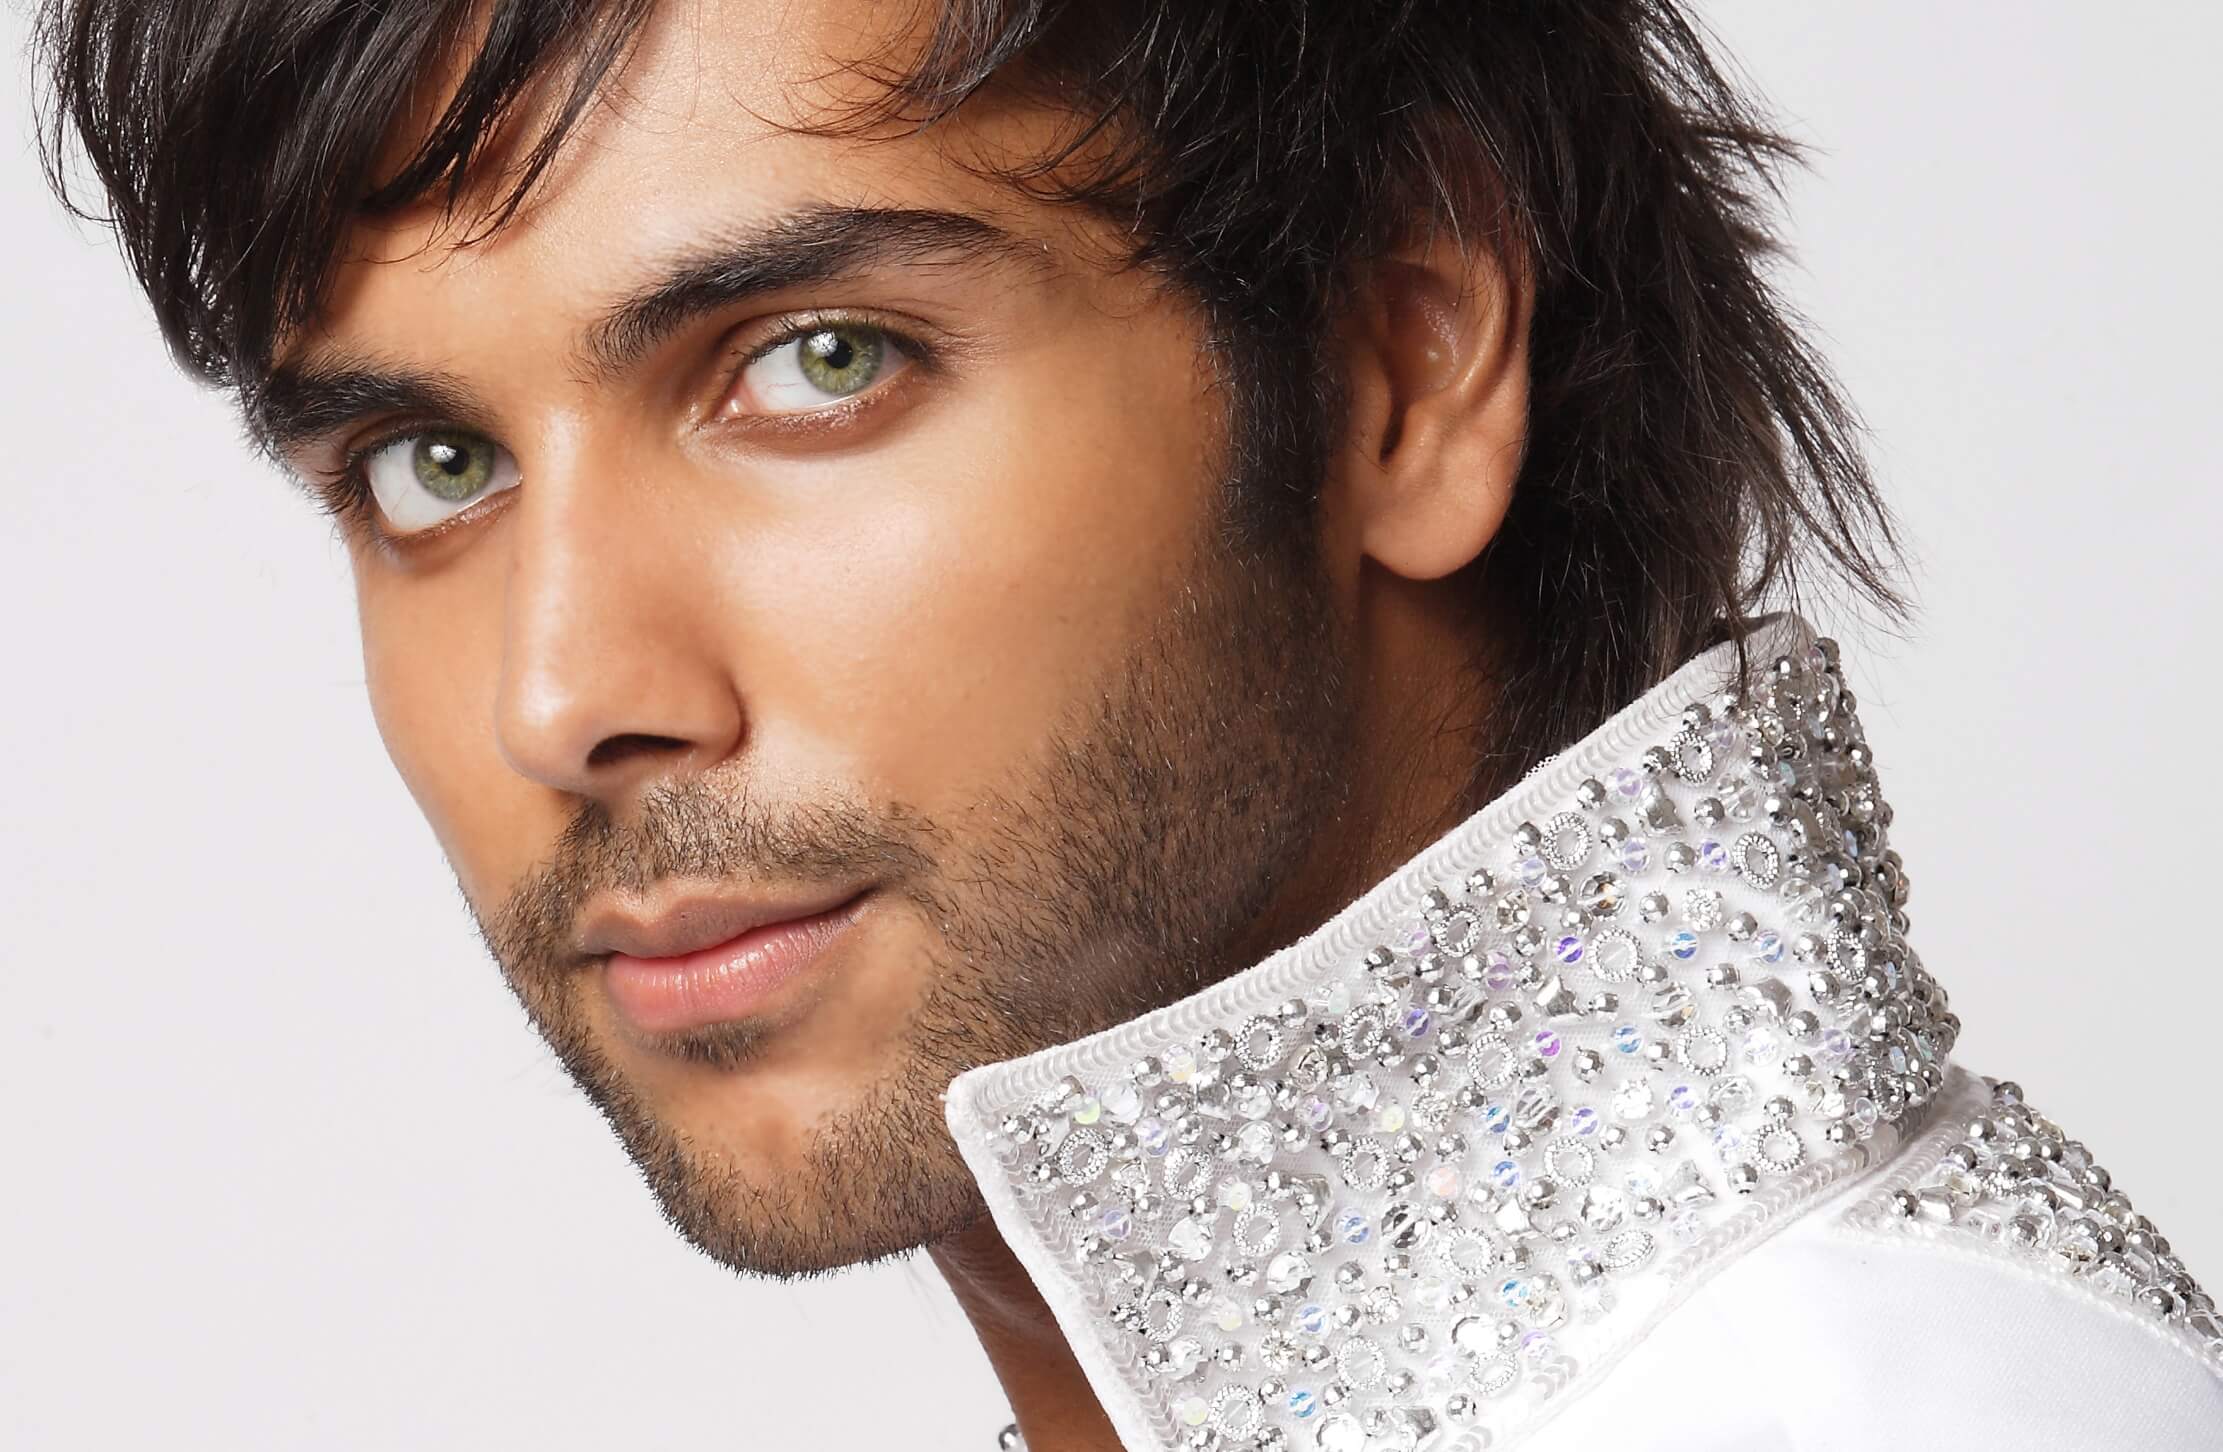
Portrait style: Real Portrait